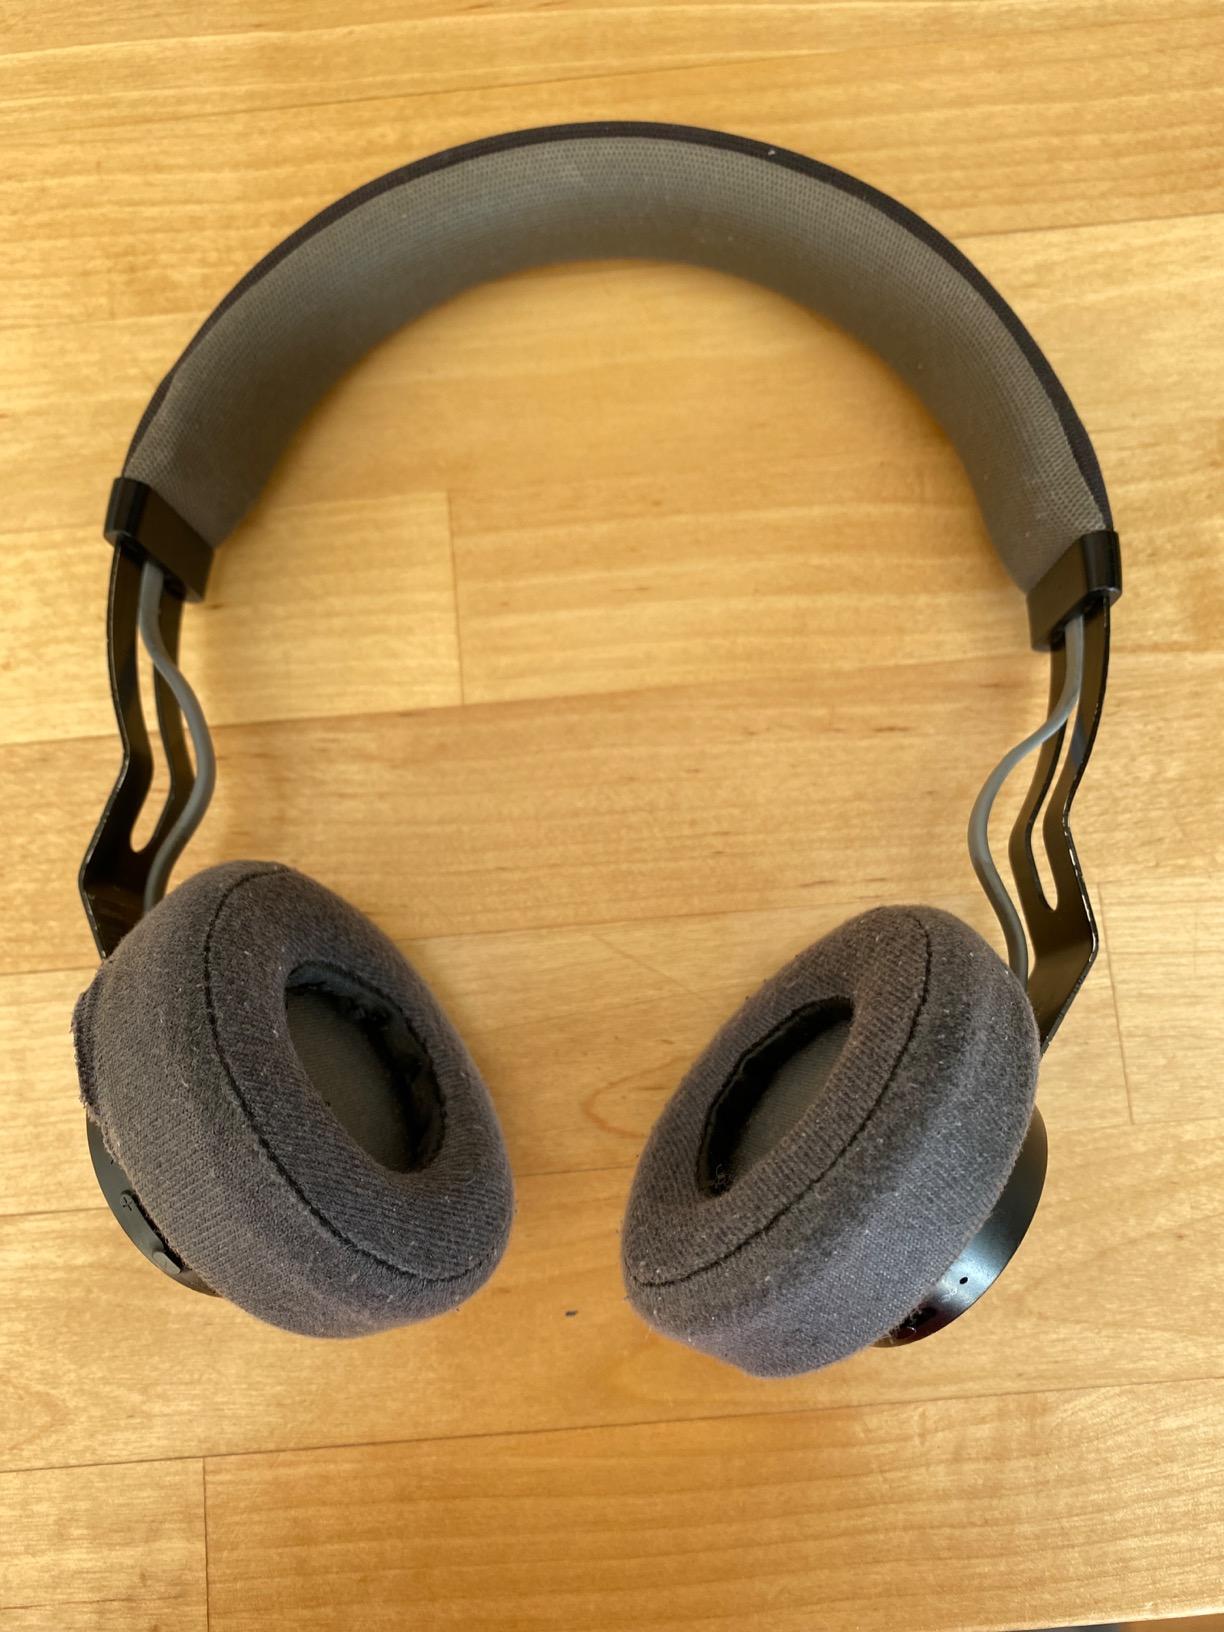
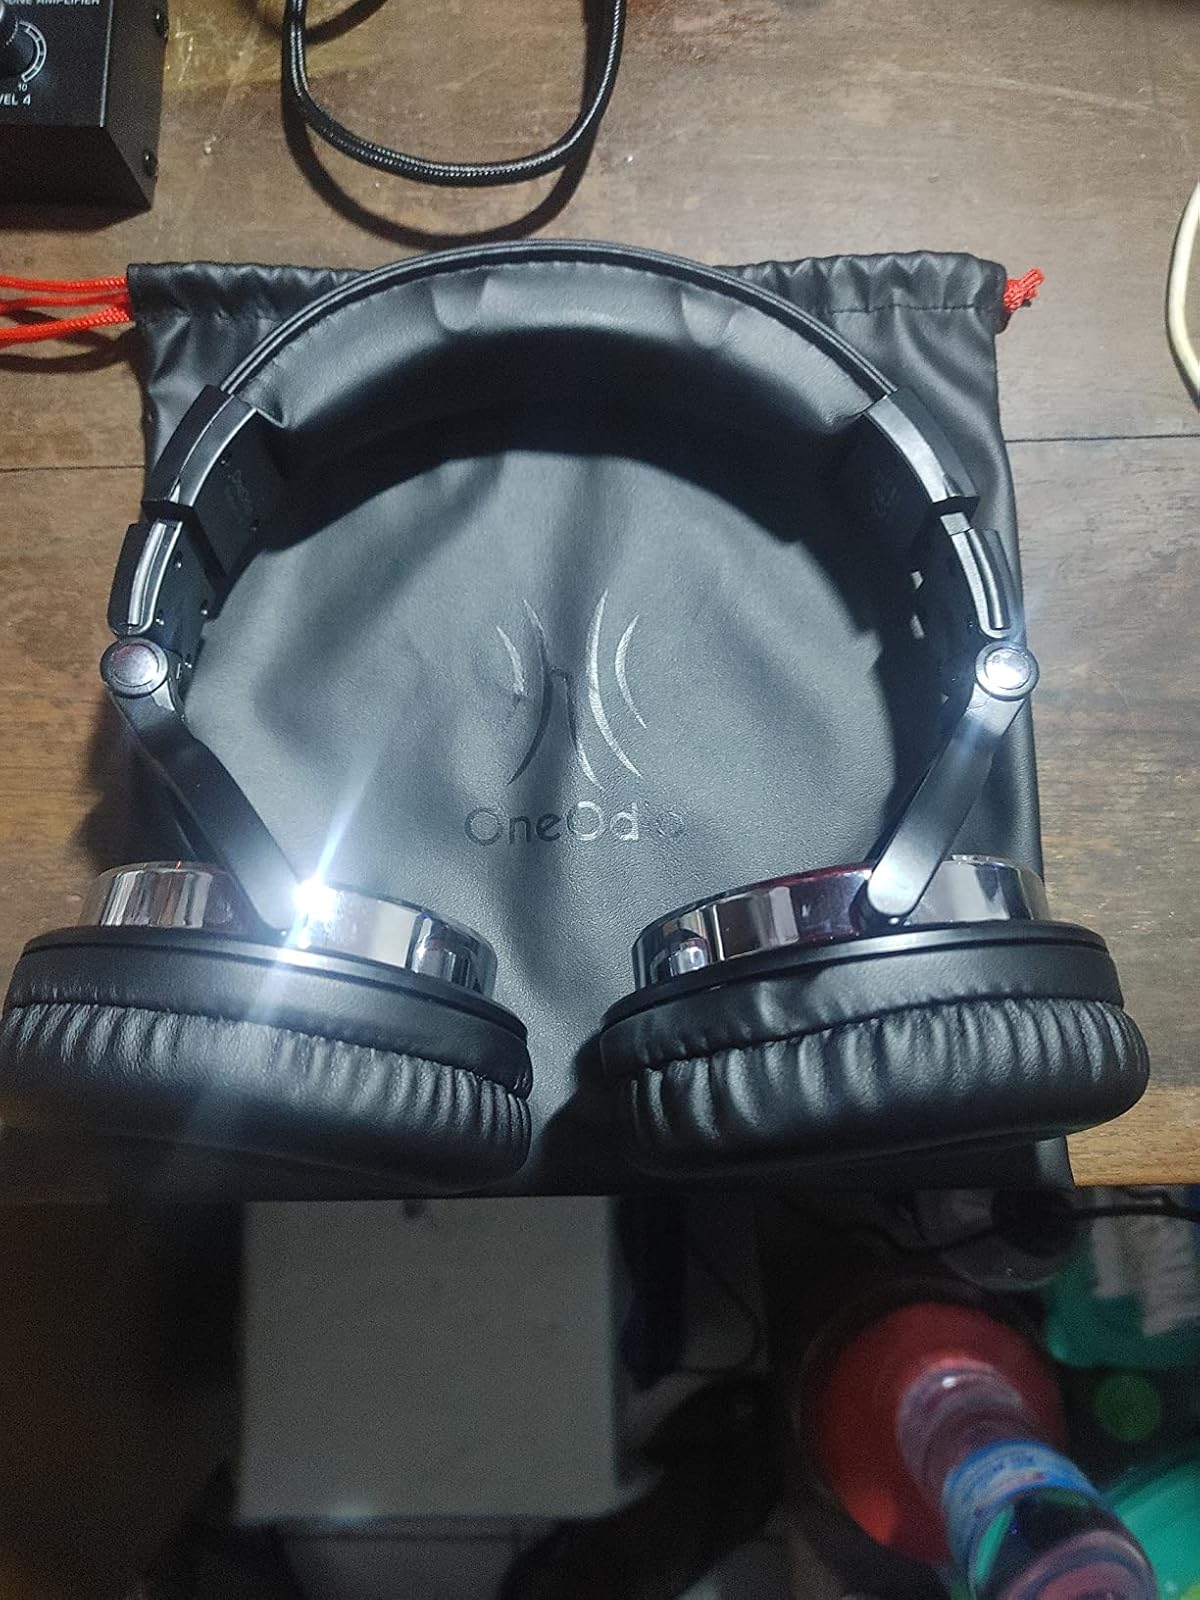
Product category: headphones
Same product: no